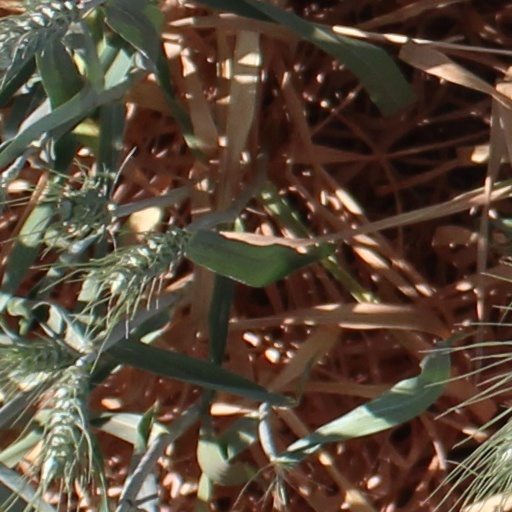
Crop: wheat